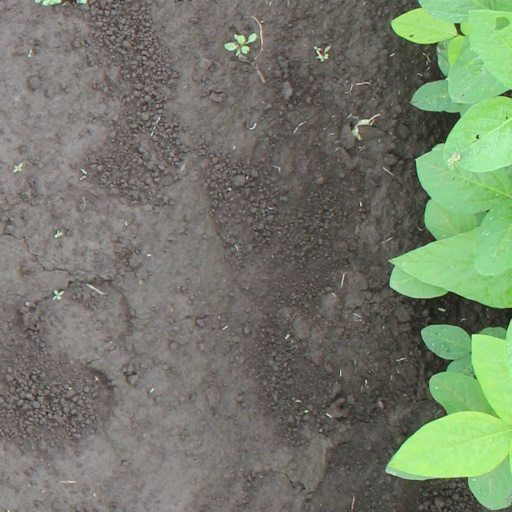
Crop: soybean